Mohammed Zahur Khayyam

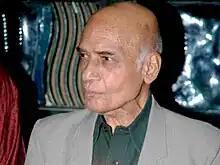
Khayyam at his 85th birthday bash in 2012

Mohammed Zahur Khayyam Hashmi (18 February 1927 – 19 August 2019), better known mononymously as Khayyam, was an Indian music director and background score composer whose career spanned four decades.